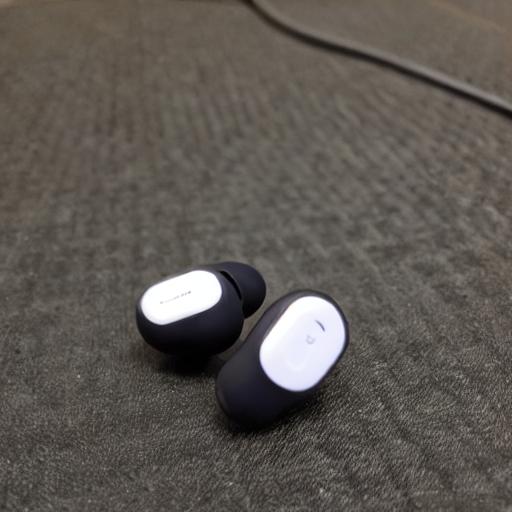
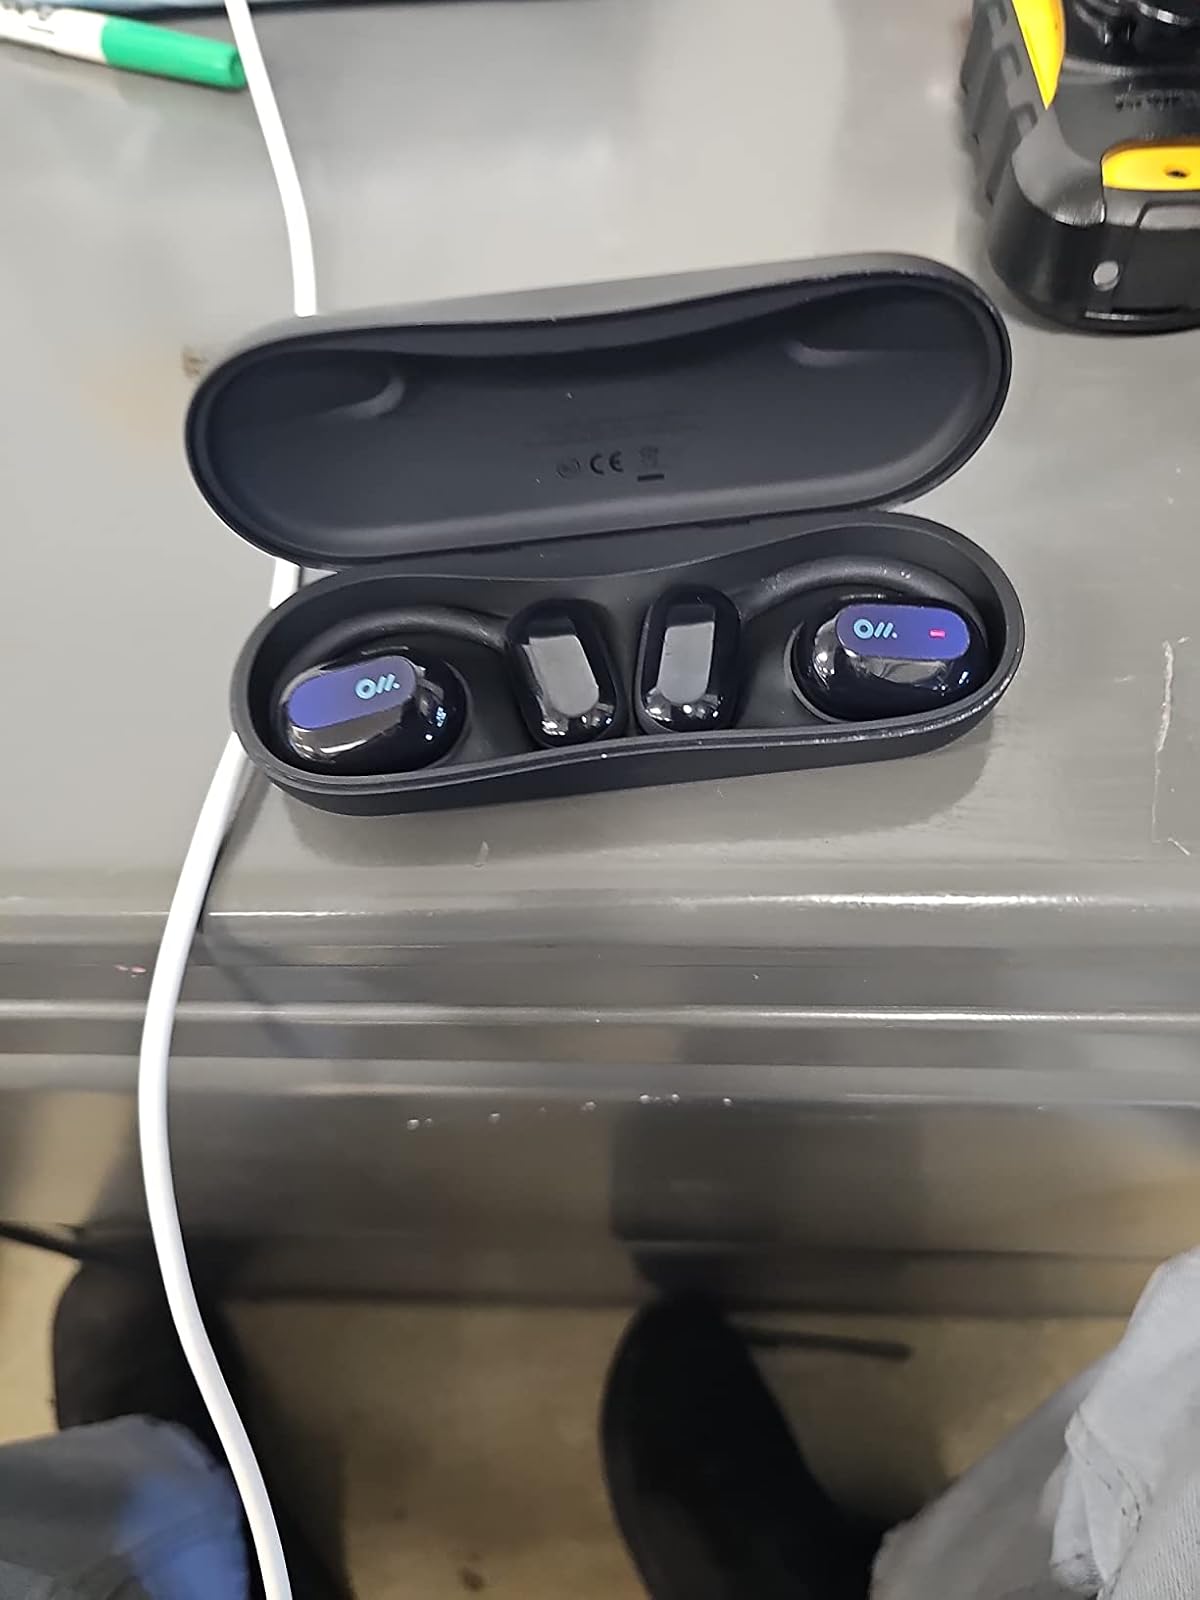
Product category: earbuds
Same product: no